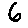
Label: 6